Yogabīja

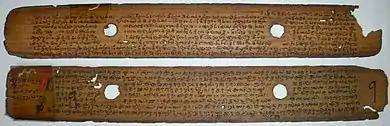
Covers of the "Yogabija", the "Seed of Yoga", an early Haṭha yoga text

The Yogabīja (Sanskrit: योगबीज, "Seed of Yoga") is an early Haṭha yoga text, from around the 14th century. It was the first text to propose the derivation of "haṭha" from the Sanskrit words for sun and moon, with multiple esoteric interpretations.